Elvira Dyangani Ose

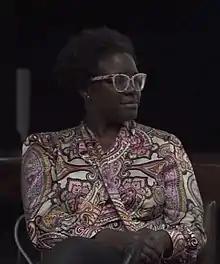
Dyangani speaking at TEOR/éTica in 2019

Elvira Dyangani Ose (born 1974) is a Spanish art curator who has been serving as the director of MACBA Contemporary Art Museum in Barcelona.